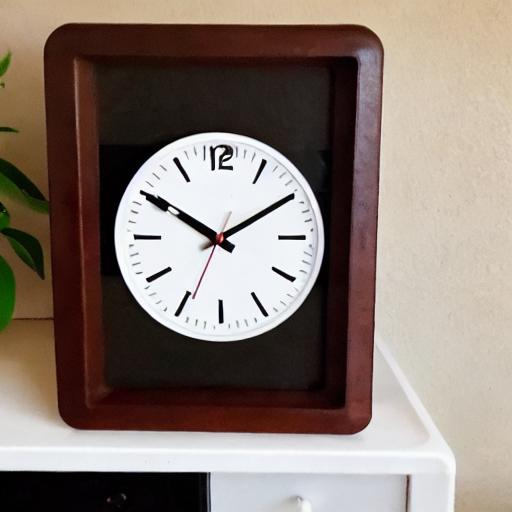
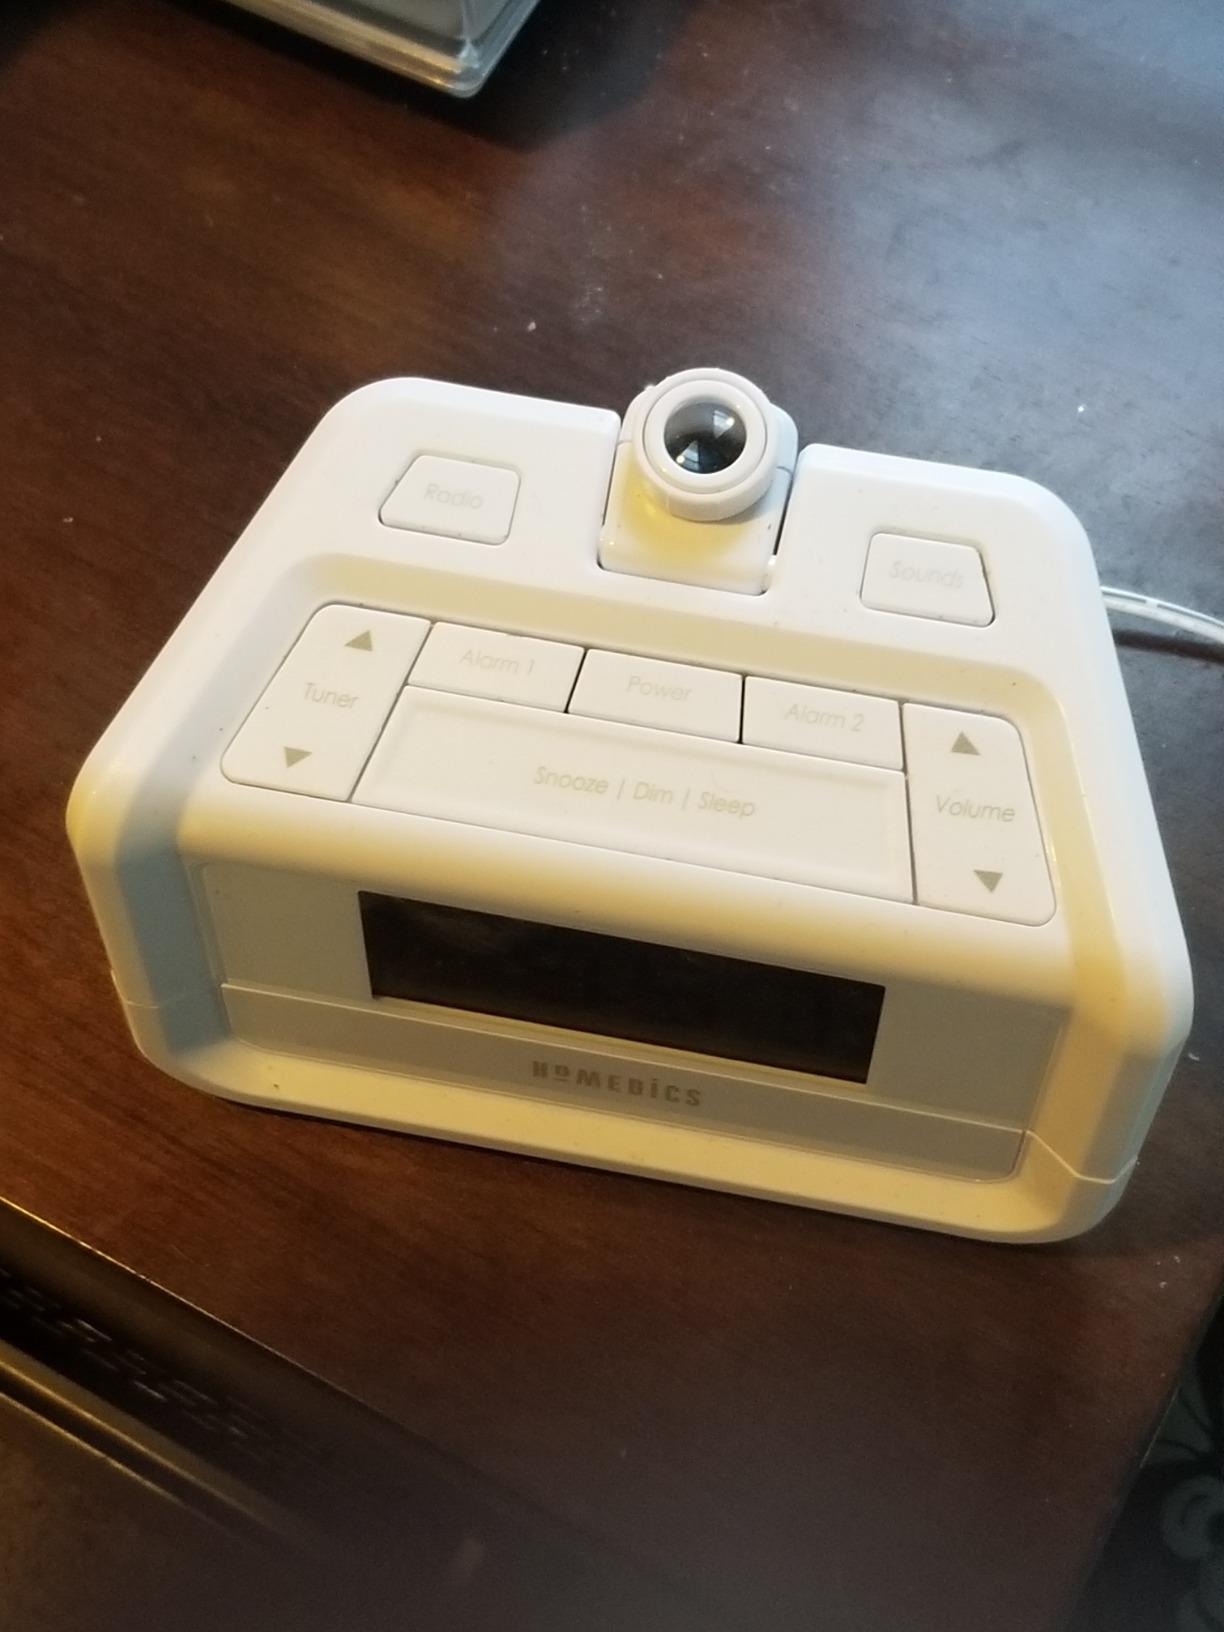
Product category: clock
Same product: no